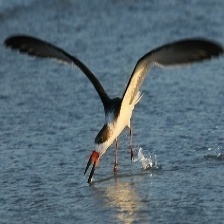
Species: BLACK SKIMMER
Scientific name: RYNCHOPS NIGER